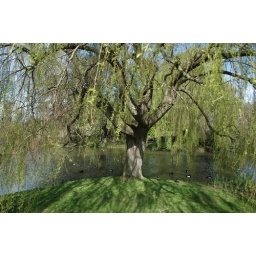
Willow tree by the lake bank